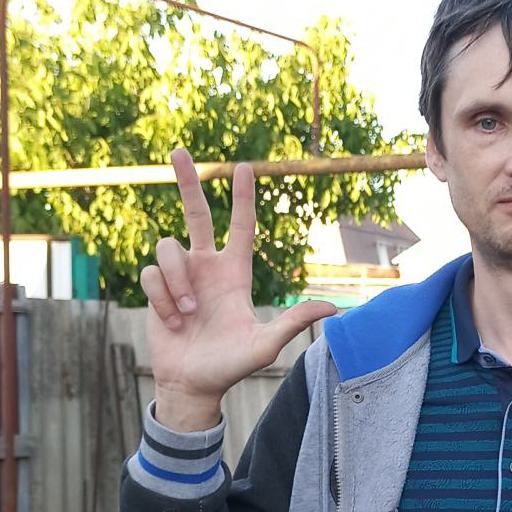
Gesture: three2